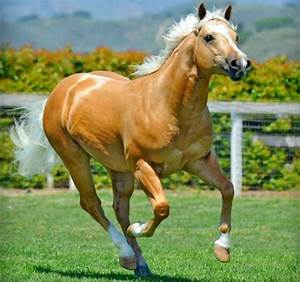
Label: horse